Prussian Army

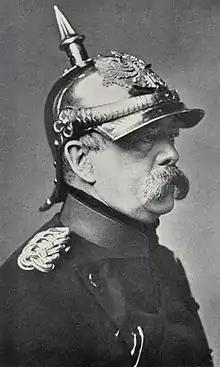
Otto von Bismarck, a civilian, wearing a cuirassier officer's metal "Pickelhaube"

The Imperial German Army inherited much of the traditions and concepts of the Prussian Army, which was its largest component army. According to article 61 of the Imperial constitution, the Prussian military code was to be introduced throughout the German Reich. The Bavarian, Saxon, and Württemberg kingdoms continued to retain their own armies, which came under Imperial control in wartime. The conservative leaders of the army took an ever-increasing role in both domestic and foreign policies.